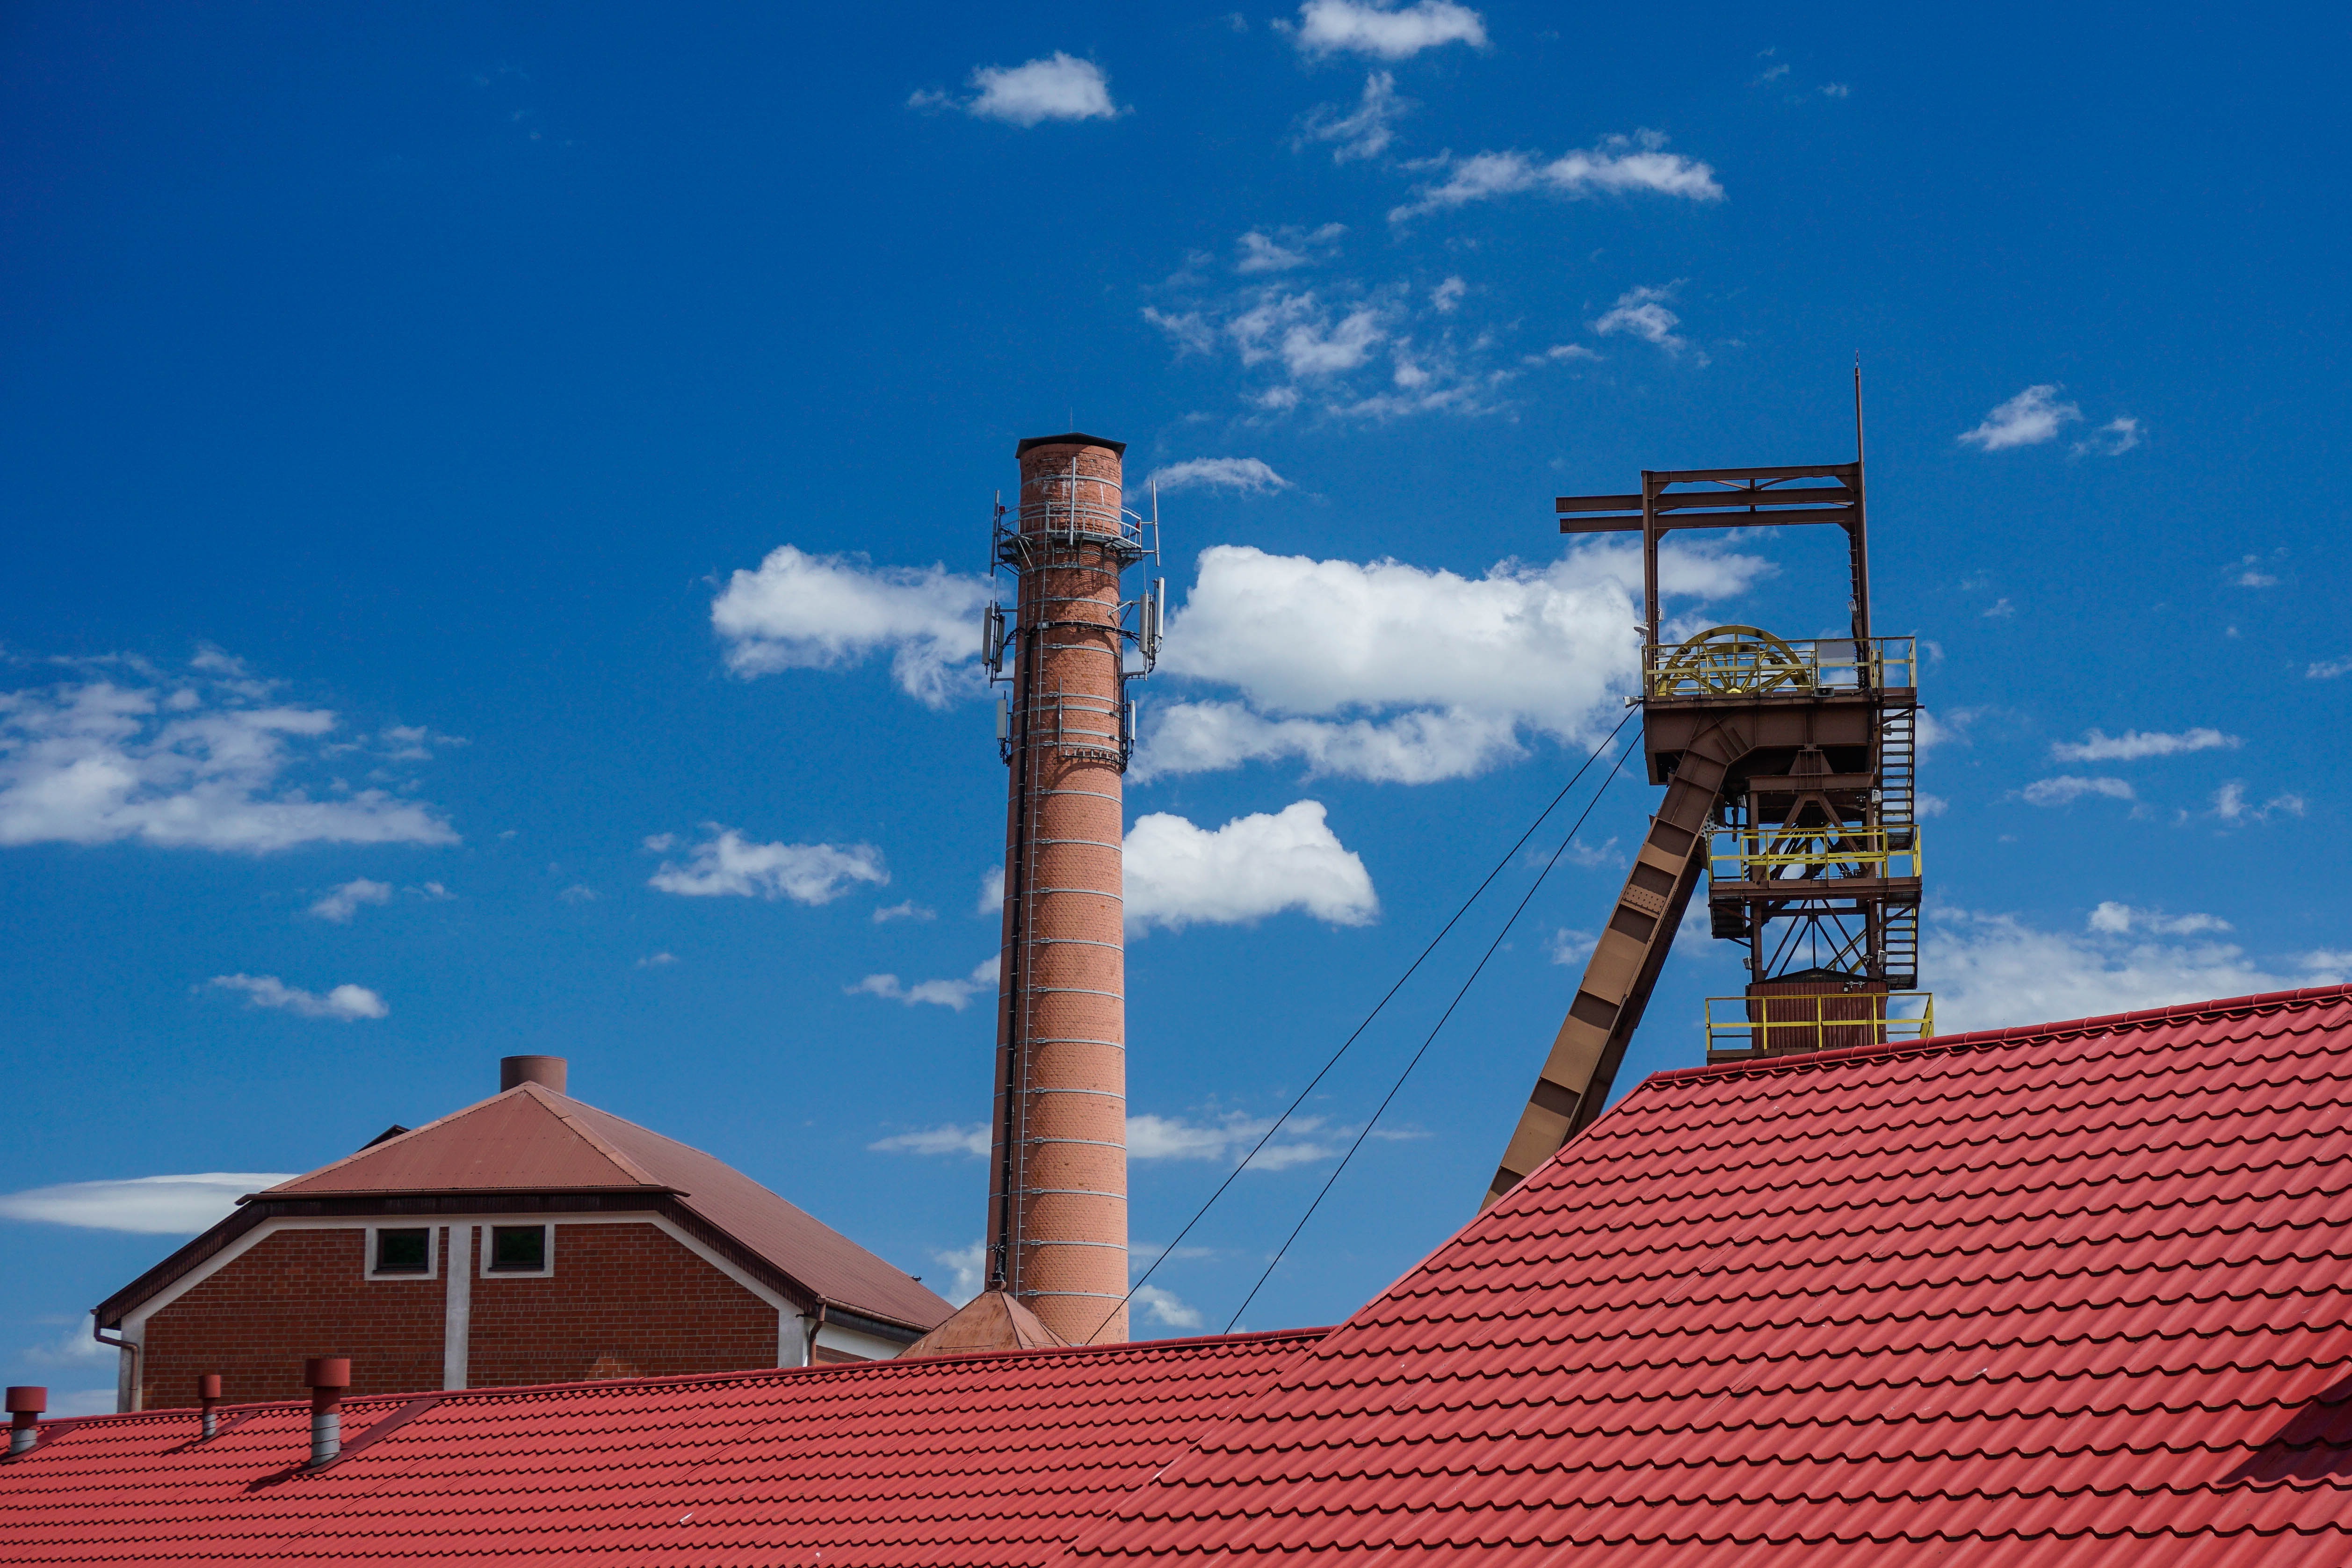
architecture, sky, roof, building, old, monument, tower, chimney, clouds, poland, the roof of the, salt mine, bochnia, elevator mining, mining shaft, outdoor structure